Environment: real
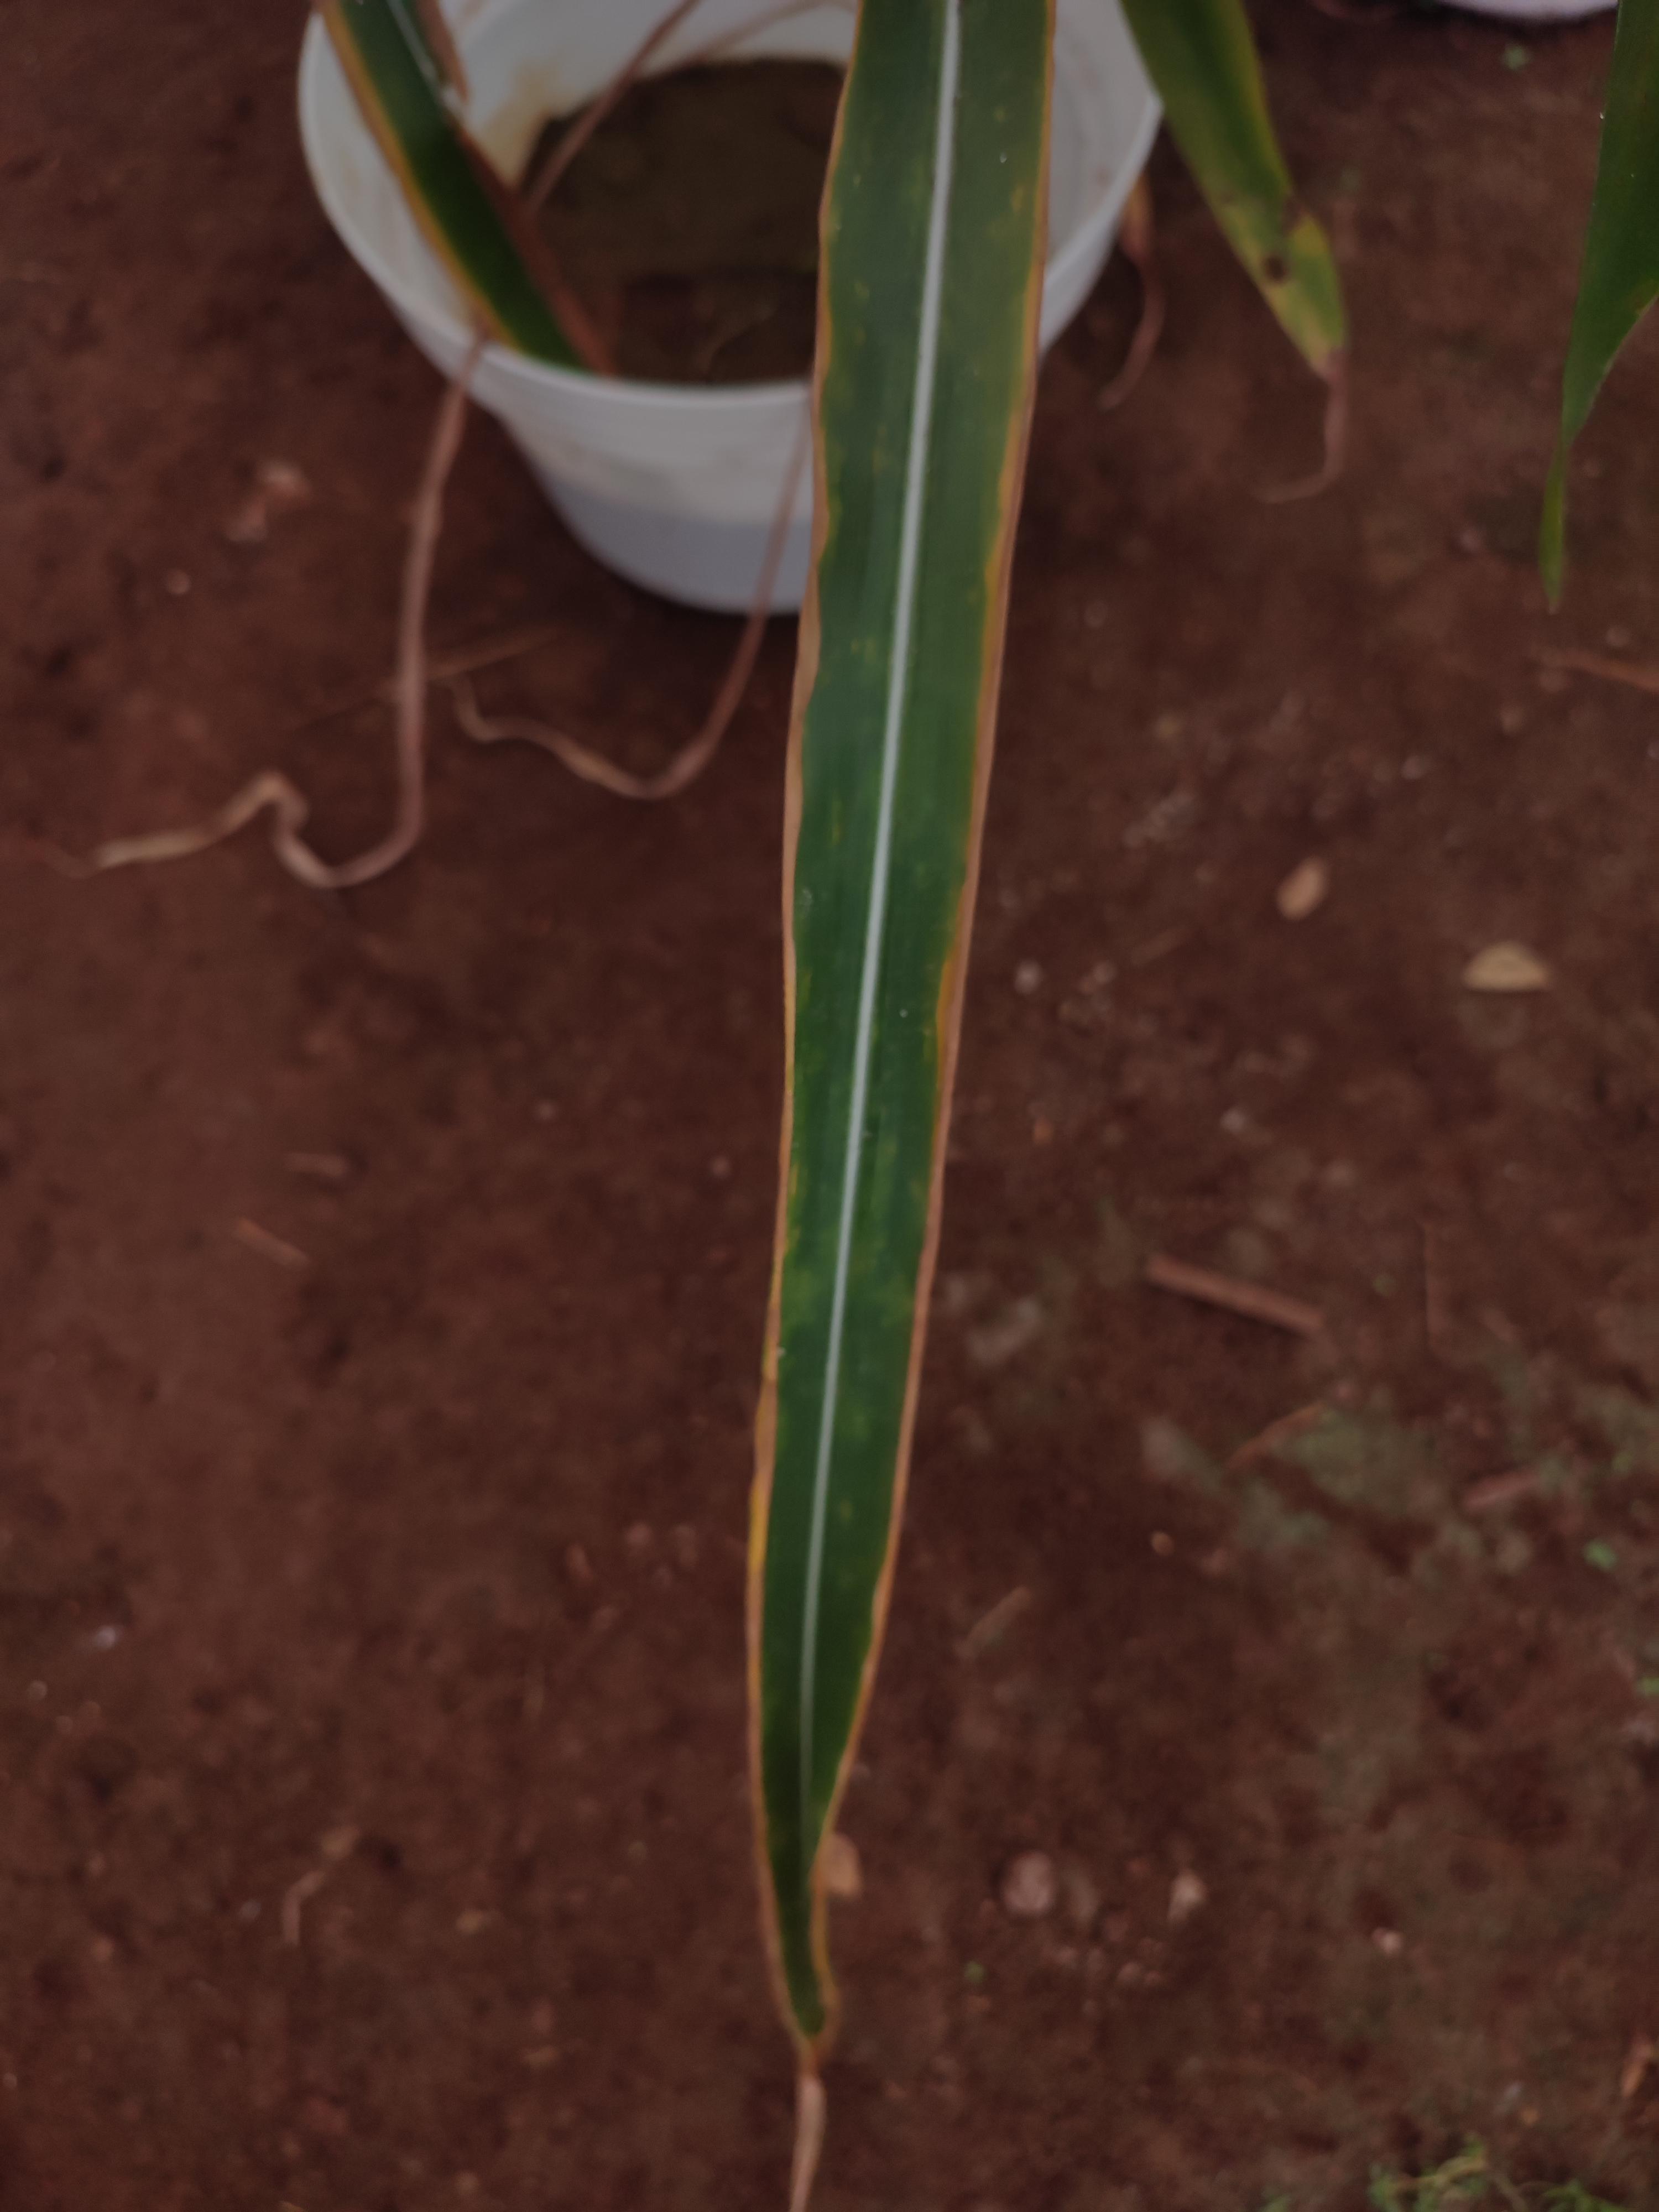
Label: potassium_deficiency